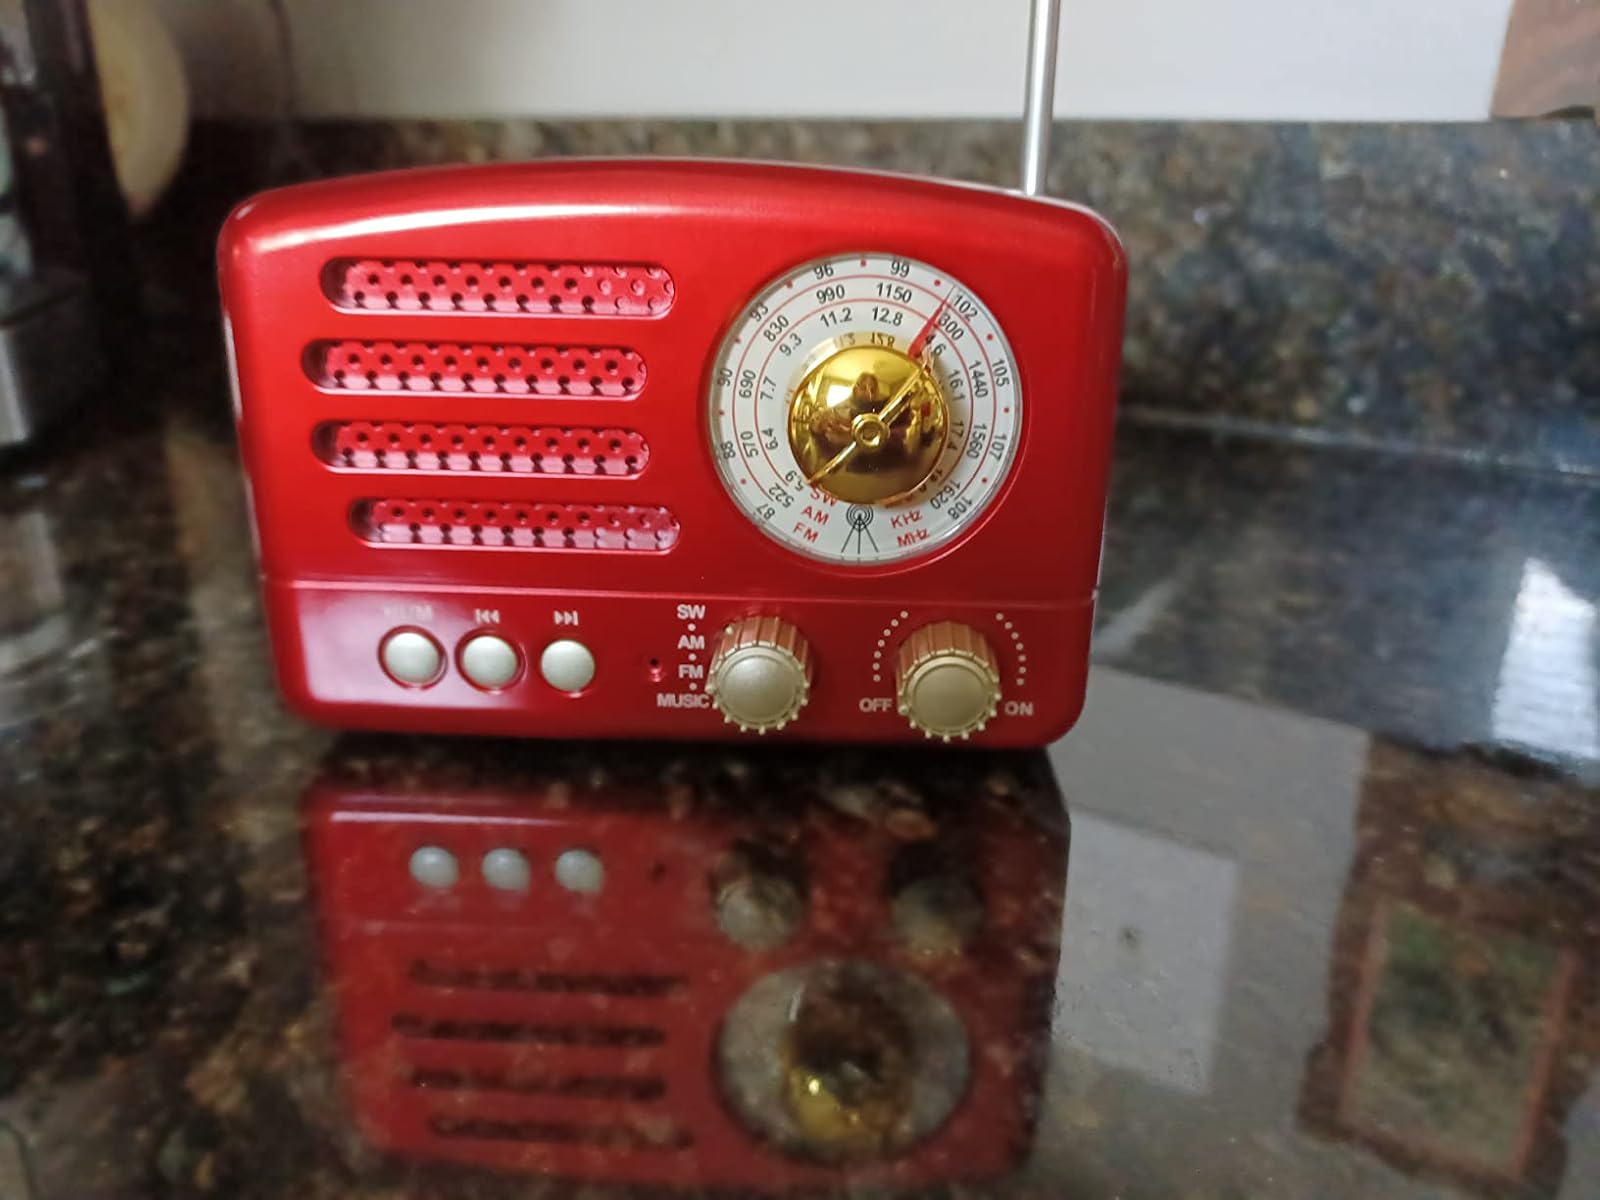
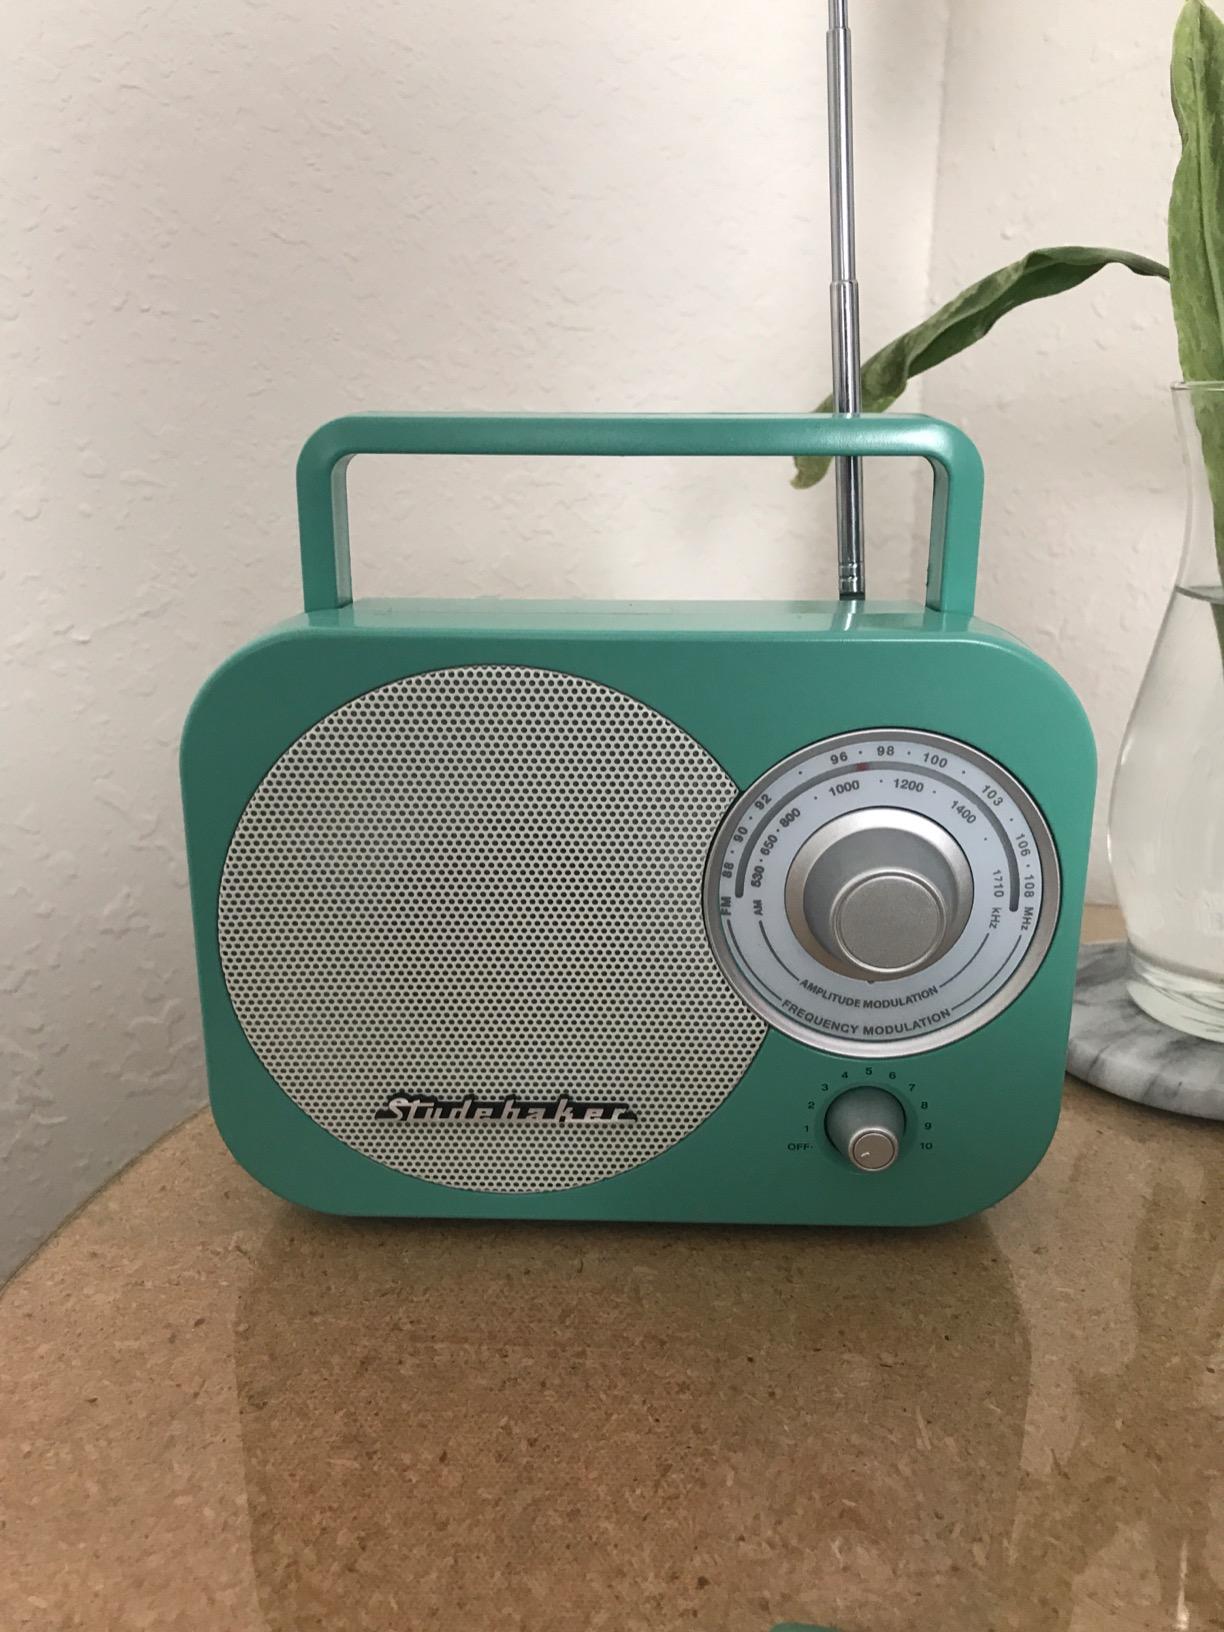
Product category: radio
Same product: no